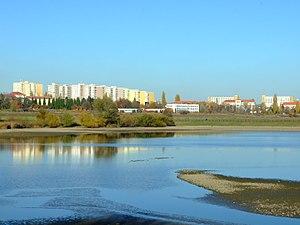
Ruzyně est un quartier pragois situé dans l'ouest de la capitale tchèque, appartenant à l'arrondissement de Prague 6, d'une superficie de 1 503,6 hectares est un quartier de Prague. En 2018, la population était de 7 645 habitants.